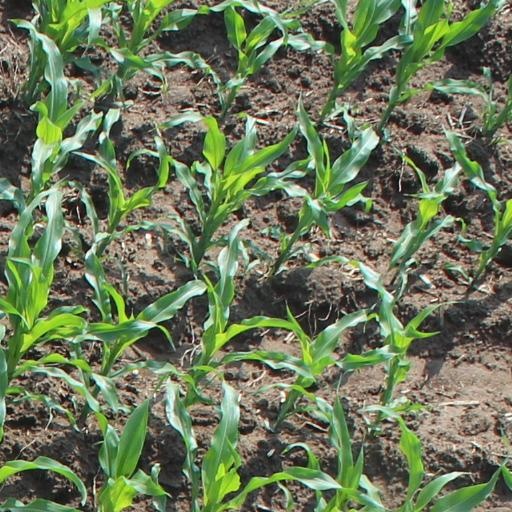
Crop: maize; corn